Swagger stick

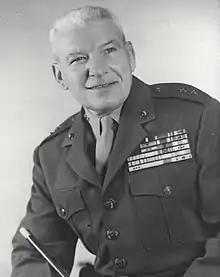
Homer Litzenberg holding a swagger stick in his official portrait in the late 1950s

Swagger sticks were once in vogue in the United States Marine Corps, starting as an informal accessory carried by officers in the late 19th century. In 1915, it gained official approval as recruiters were encouraged to carry them to improve their public image. This tradition grew when Marines deployed for World War I encountered European officers carrying swagger sticks, leading to an entry in the uniform regulations in 1922 authorizing enlisted marines to carry them as well. The usage died down in the 1930s and 40s, with the exception of China Marines, and came back into vogue with a 1952 regulation encouraging them, reaching a peak from 1956 to 1960 when on 4 January 1960, the Commandant, General David M. Shoup, commented on their use with regard to uniforms and equipment: